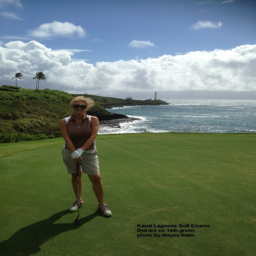
person on the 14th green